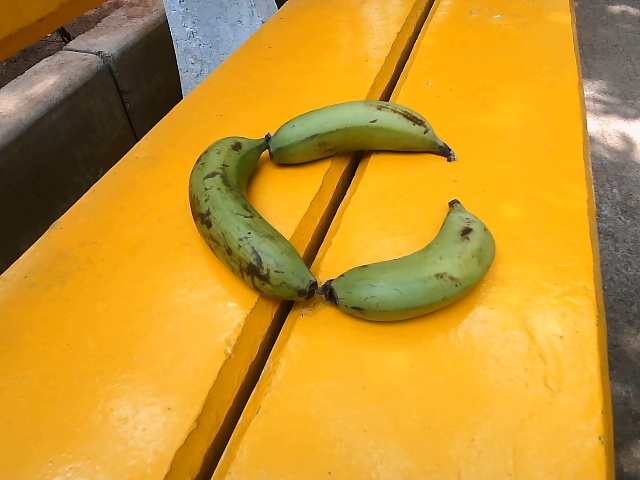
Label: Raw_Banana